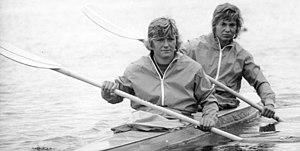
Bärbel Köster, née le 26 mai 1957 à Lübbersdorf, est une kayakiste est-allemande, médaillée de bronze olympique et quadruple championne du monde de sa discipline. Elle pratique la course en ligne.
Carola Zirzow, née le 15 septembre 1954 à Prenzlau, est une kayakiste est-allemande, championne olympique et triple championne du monde de sa discipline. Elle pratique la course en ligne.